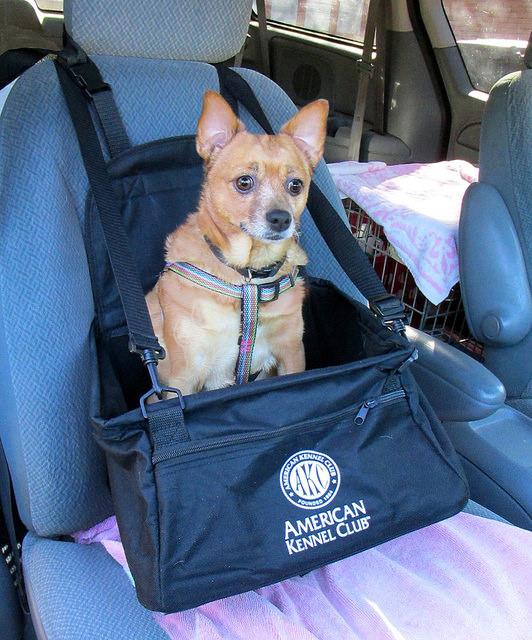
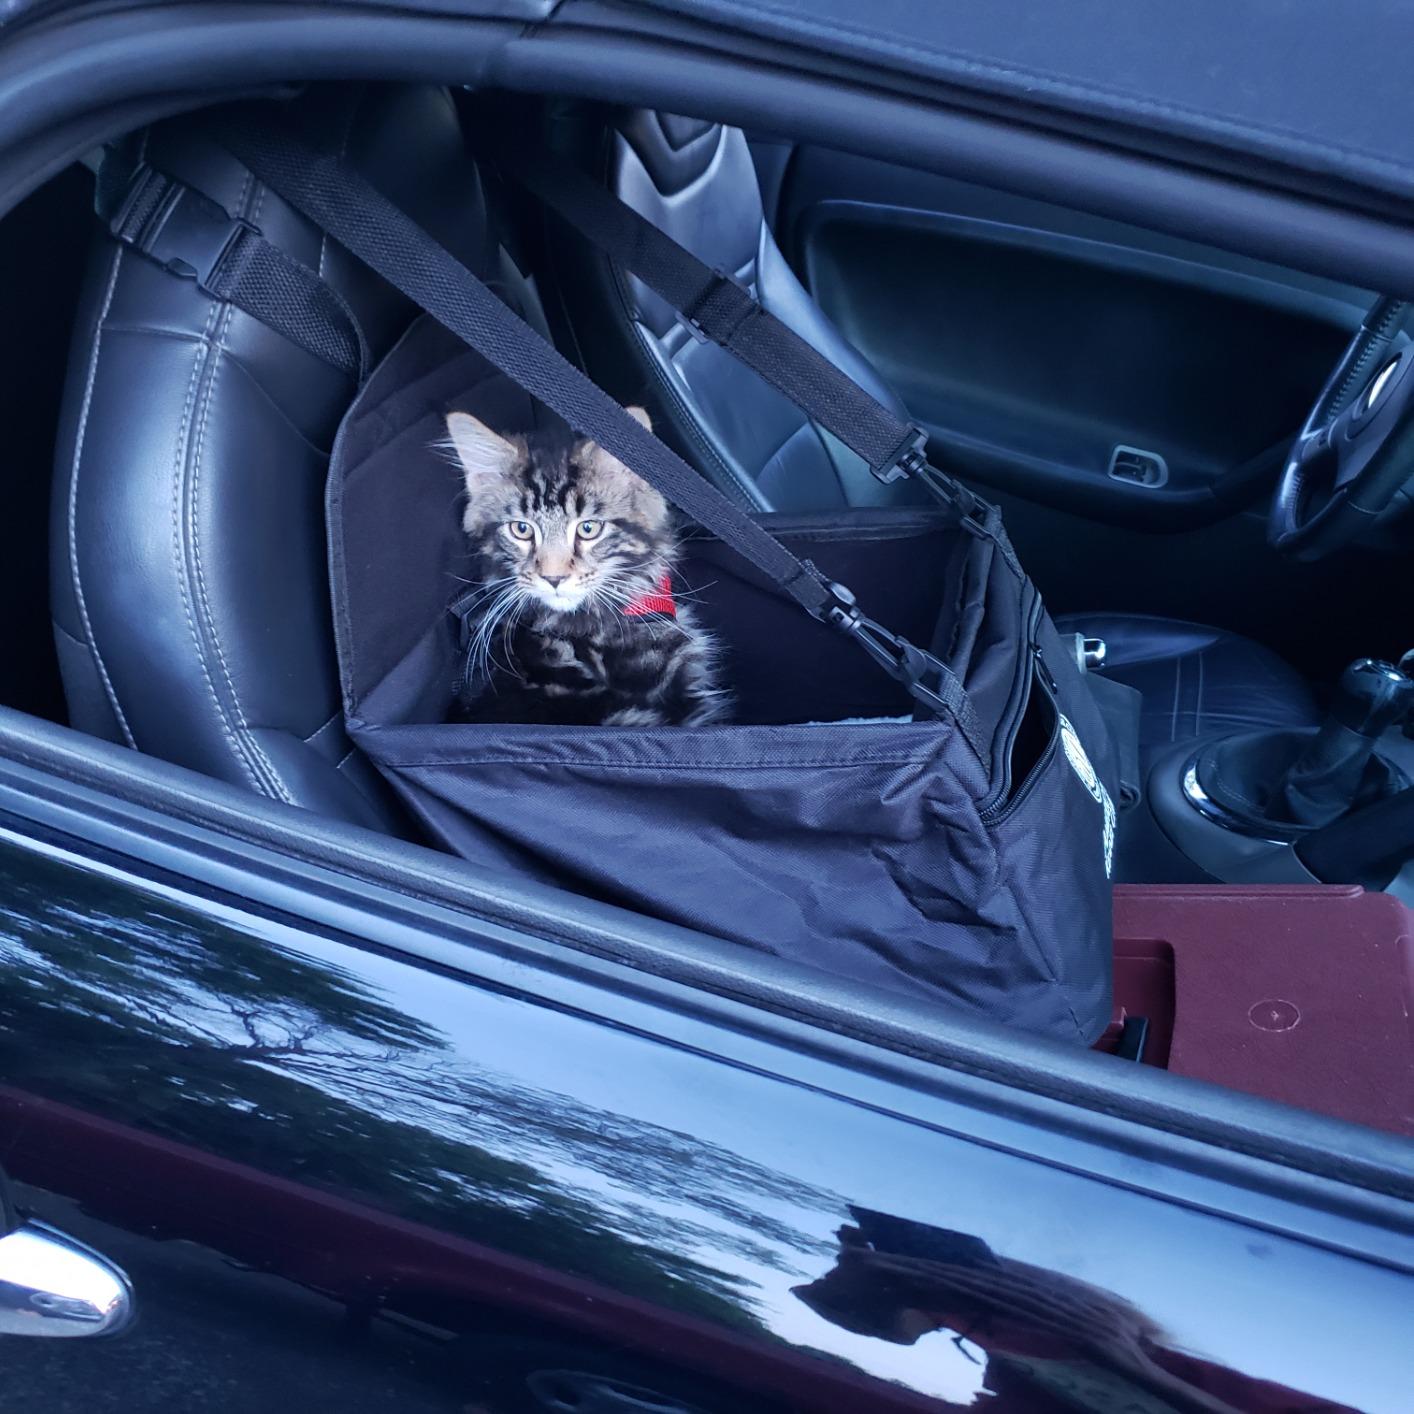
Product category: items_kennel
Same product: yes